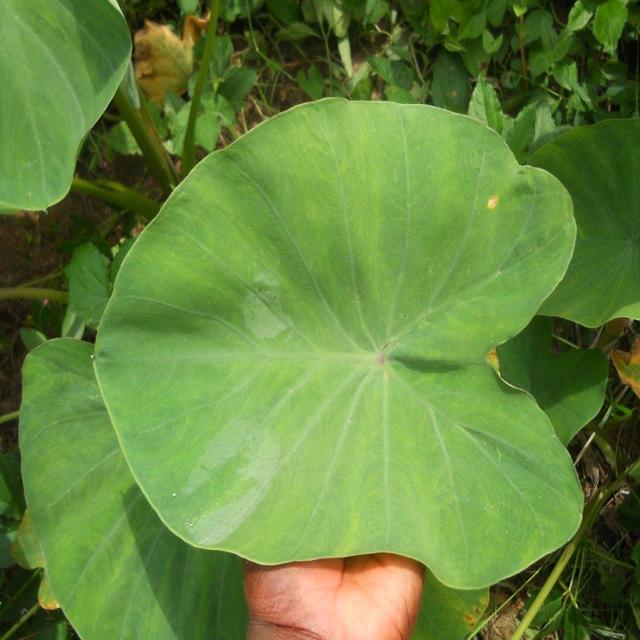
Label: Healthy